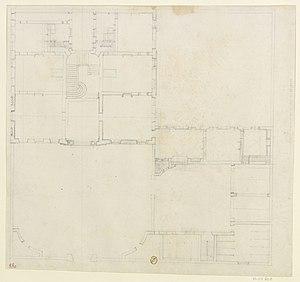
Plan de l'hôtel de Réauville-Caumont, 1715.
L'hôtel de Réauville, dit de Caumont est un hôtel particulier situé au 3, rue Joseph-Cabassol dans le quartier Mazarin à Aix-en-Provence. Construit entre 1715 et 1742, il fait l’objet d’un classement au titre des monuments historiques depuis le 16 février 1990.